Edythe Kirchmaier

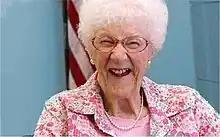

Edythe Kirchmaier (née King, January 22, 1908 – October 24, 2015) was an American social worker, who, at age 105, was the oldest user of social media site Facebook, the oldest registered driver in California and the oldest living graduate of University of Chicago.